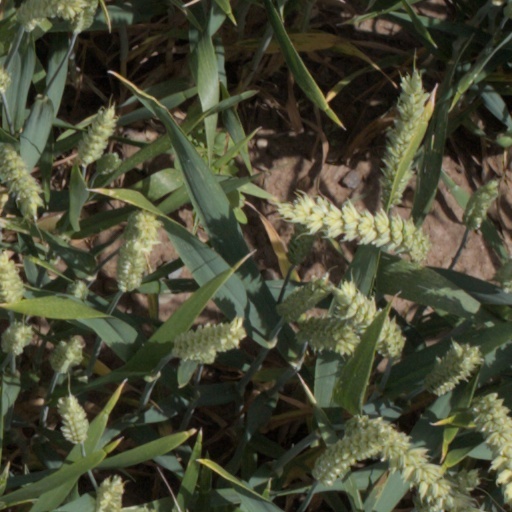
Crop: wheat